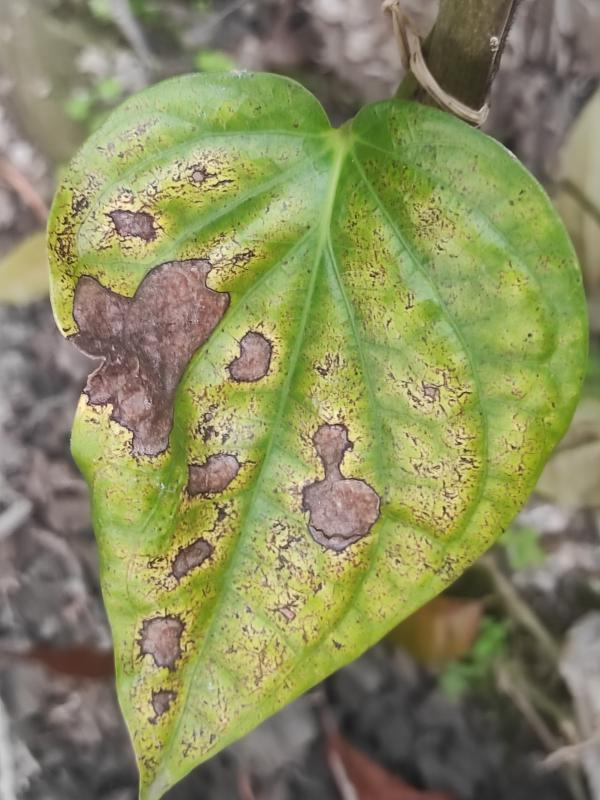
Label: Fungal_Brown_Spot_Disease